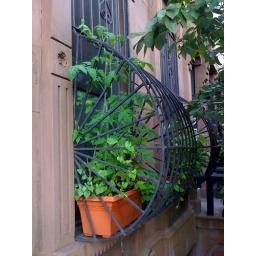
my tomato plants in my window railining thingy... growing and growing and growing...